Logorama

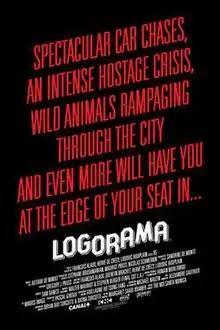
Theatrical release poster

Logorama is a 2009 French adult animated crime disaster black comedy short film produced by the French graphic design and animation studio H5 as their first and only cinematic project made so far. Co-written and directed by François Alaux, Hervé de Crécy and Ludovic Houplain, the film is set in a stylized version of Los Angeles and portrays various events as being told entirely through the extensive use of more than 2,000 contemporary and historical company logos and mascots. The short's voice cast consists of Bob Stephenson, David Fincher, Aja Evans, Sherman Augustus, Joel Michaely, Matt Winston, Gregory J. Pruss, Josh Eichenbaum, Jaime Ray Newman, Andrew Kevin Walker, Sulene Fleming, Chris Madin, Chyna Whyne and Mary Carewe.